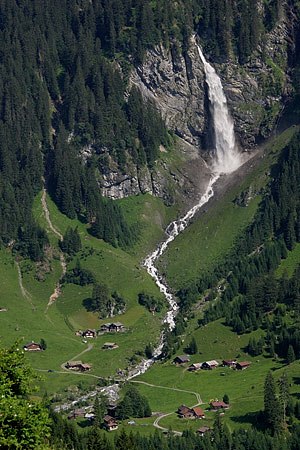
Kanton Uri
Vandfaldet Stäubifall set fra Klausenpasset
Uri er en kanton i Schweiz beliggende i landets sydlige del omkring floden Reuss. Hovedstaden er Altdorf. Kantonen er beliggende i Alperne, hvor turisme og landbrug er vigtige indtægtskilder.